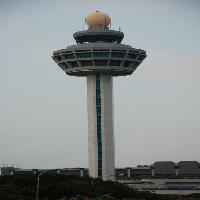
Weather: cloudy or overcast